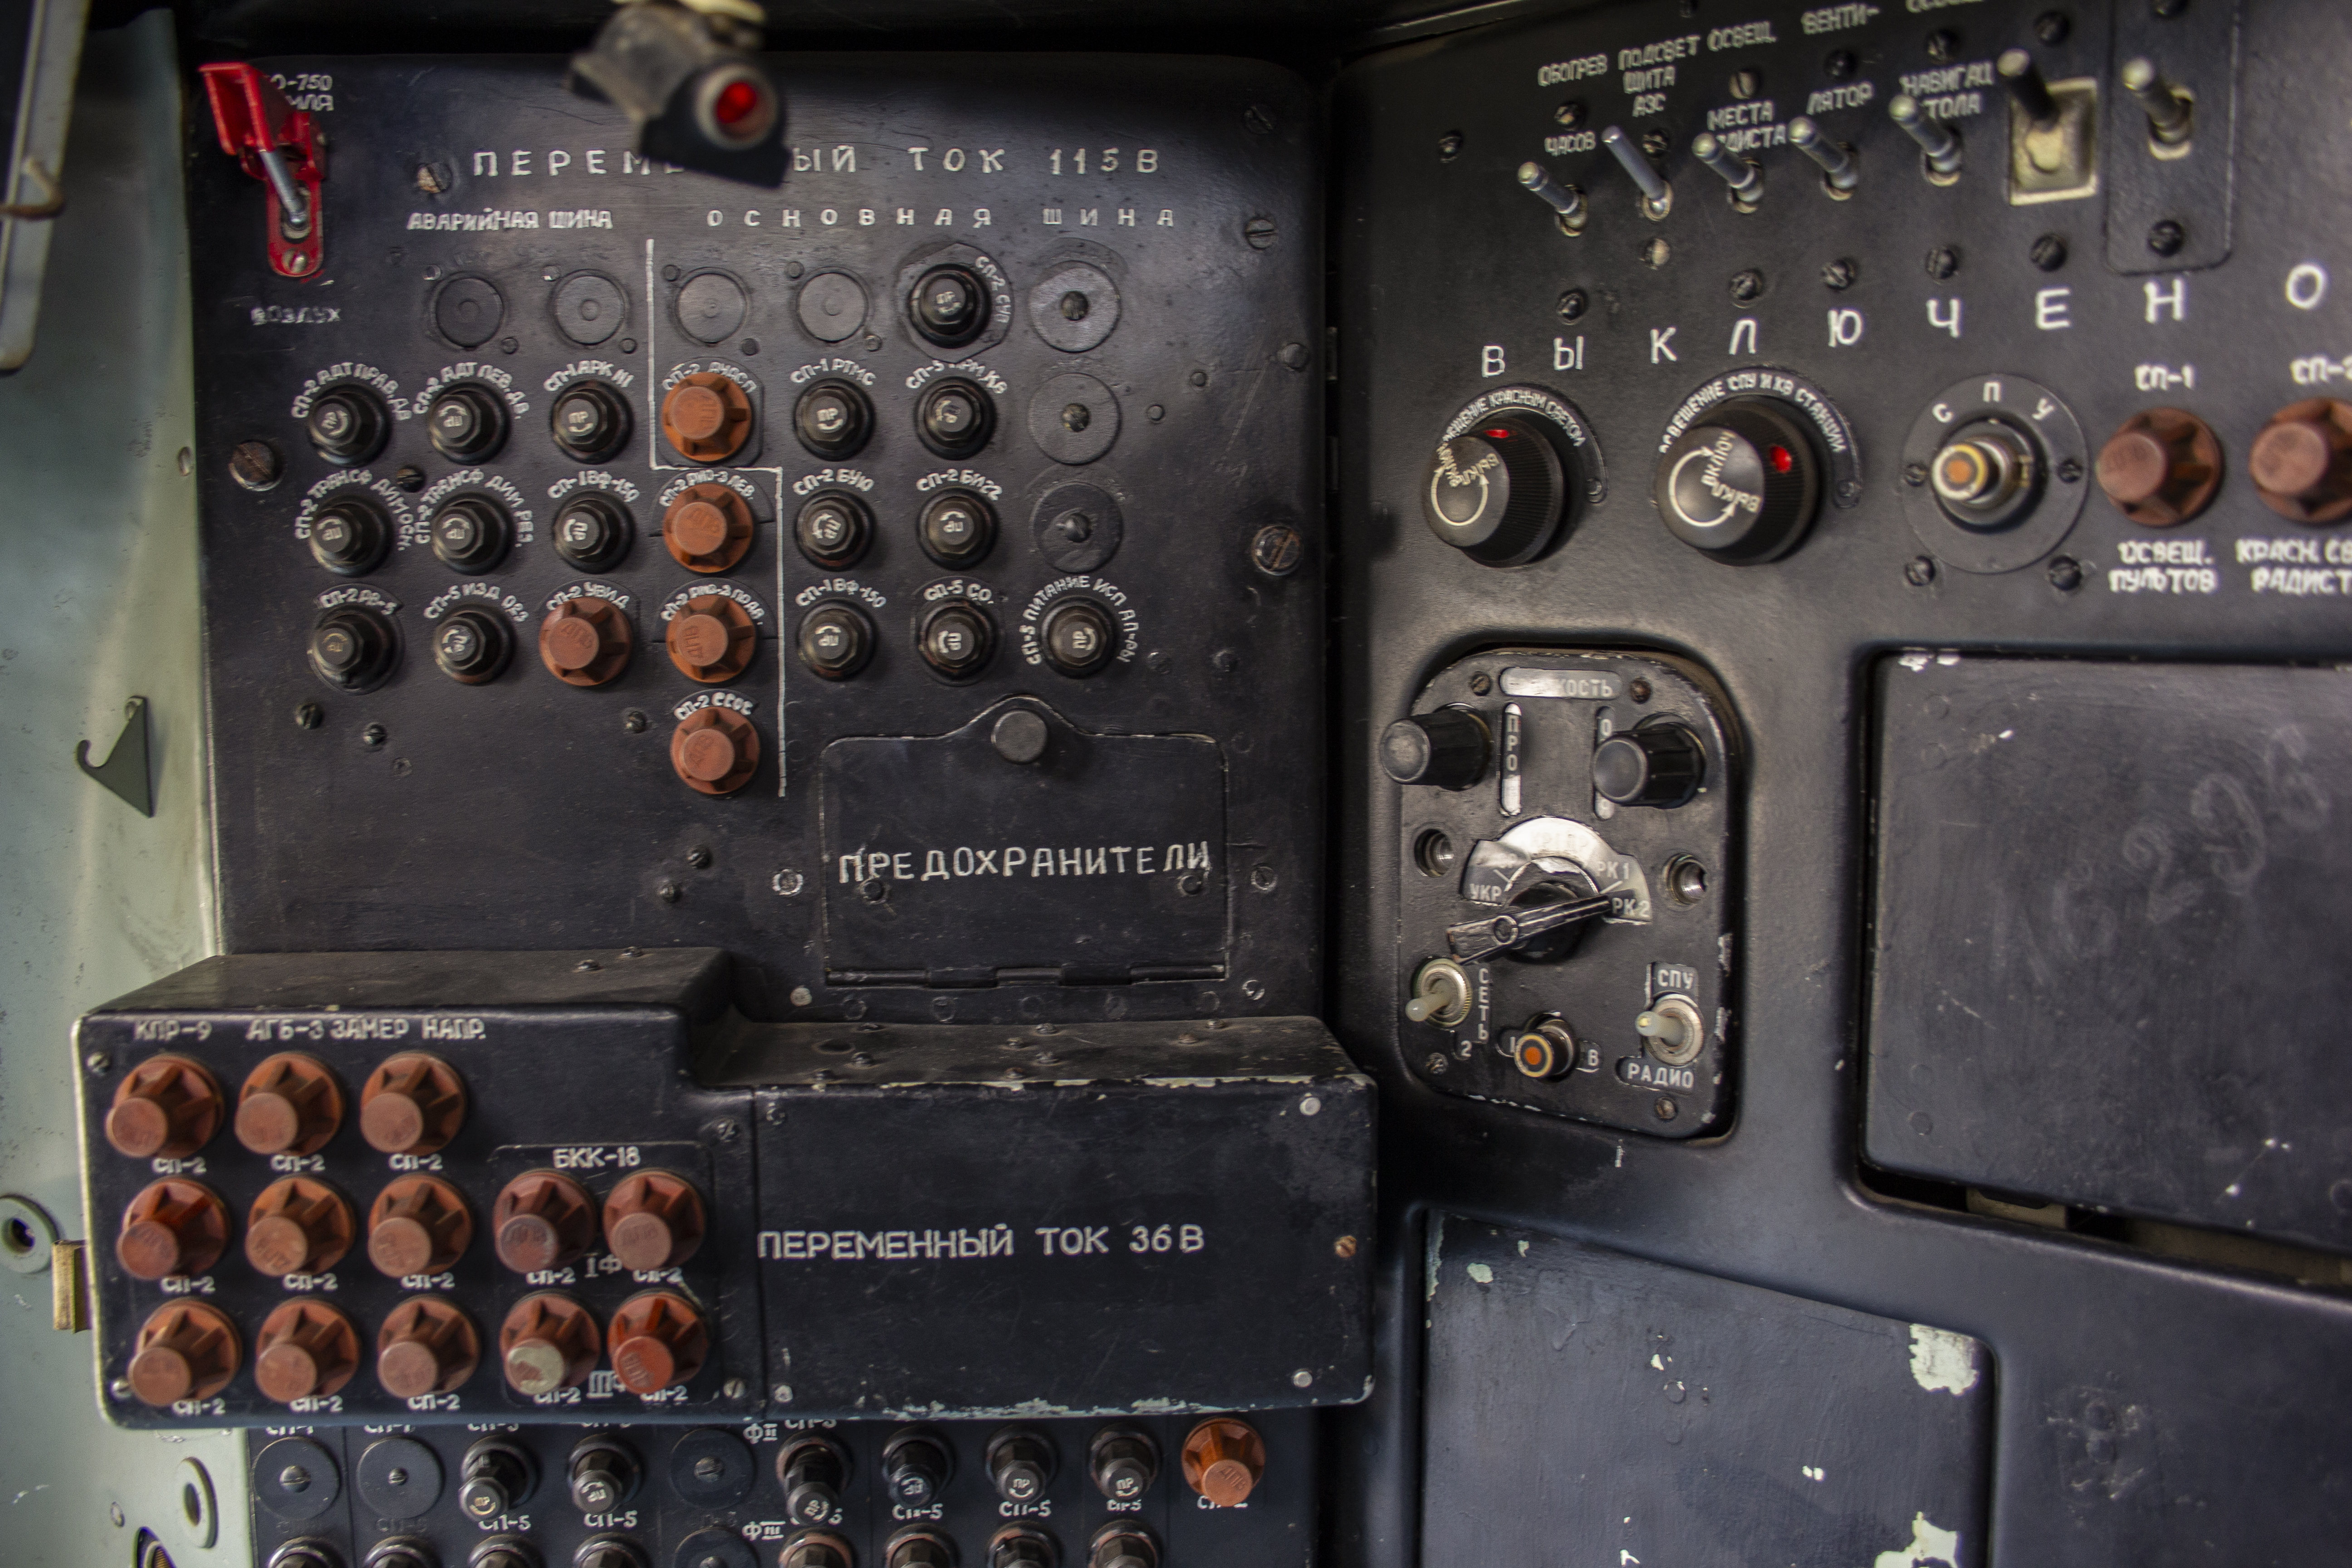
aviation, aircraft, instruments, cockpit, flight instruments, control panel, gauge, audio equipment, gas, auto part, machine, air travel, vehicle, event, engineering, aerospace engineering, composite material, metal, electronic engineering, measuring instrument, airplane, electronics